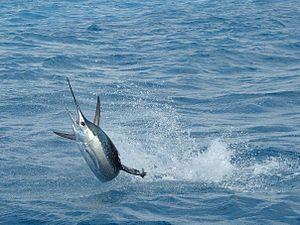
Les voiliers forment un genre de poissons pélagiques, de la famille des Istiophoridae.